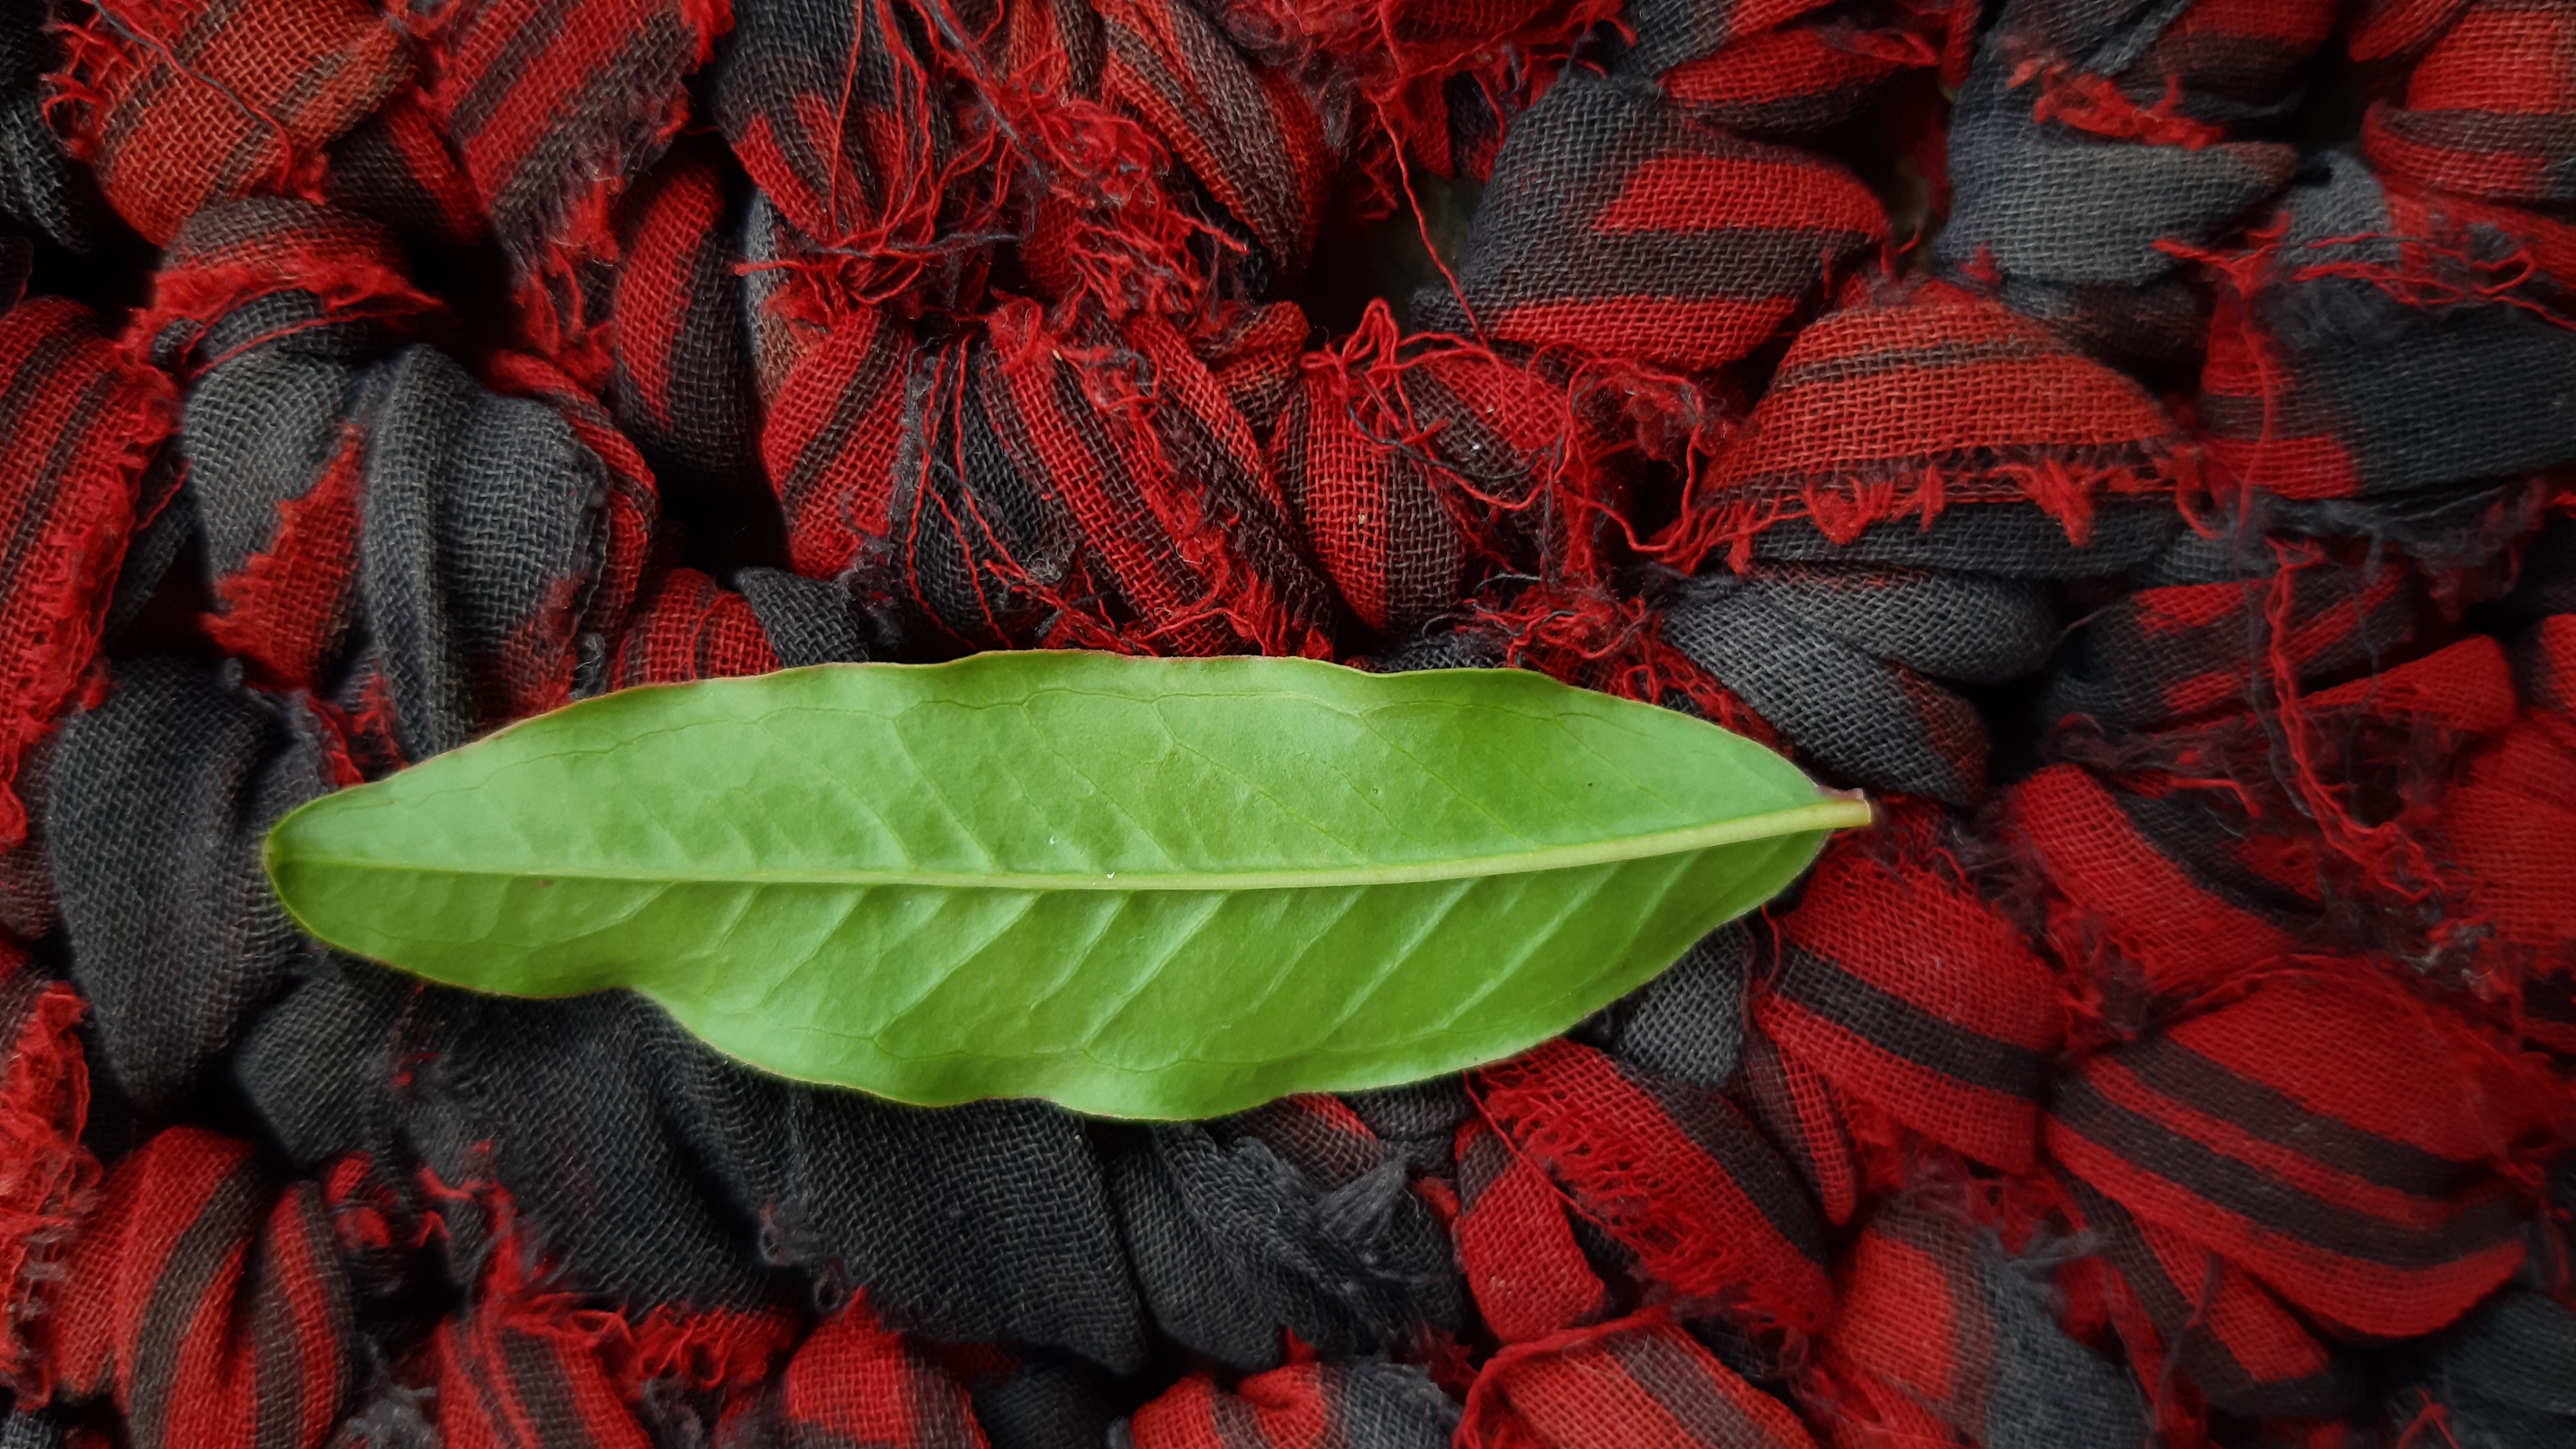
Plant: Pomoegranate